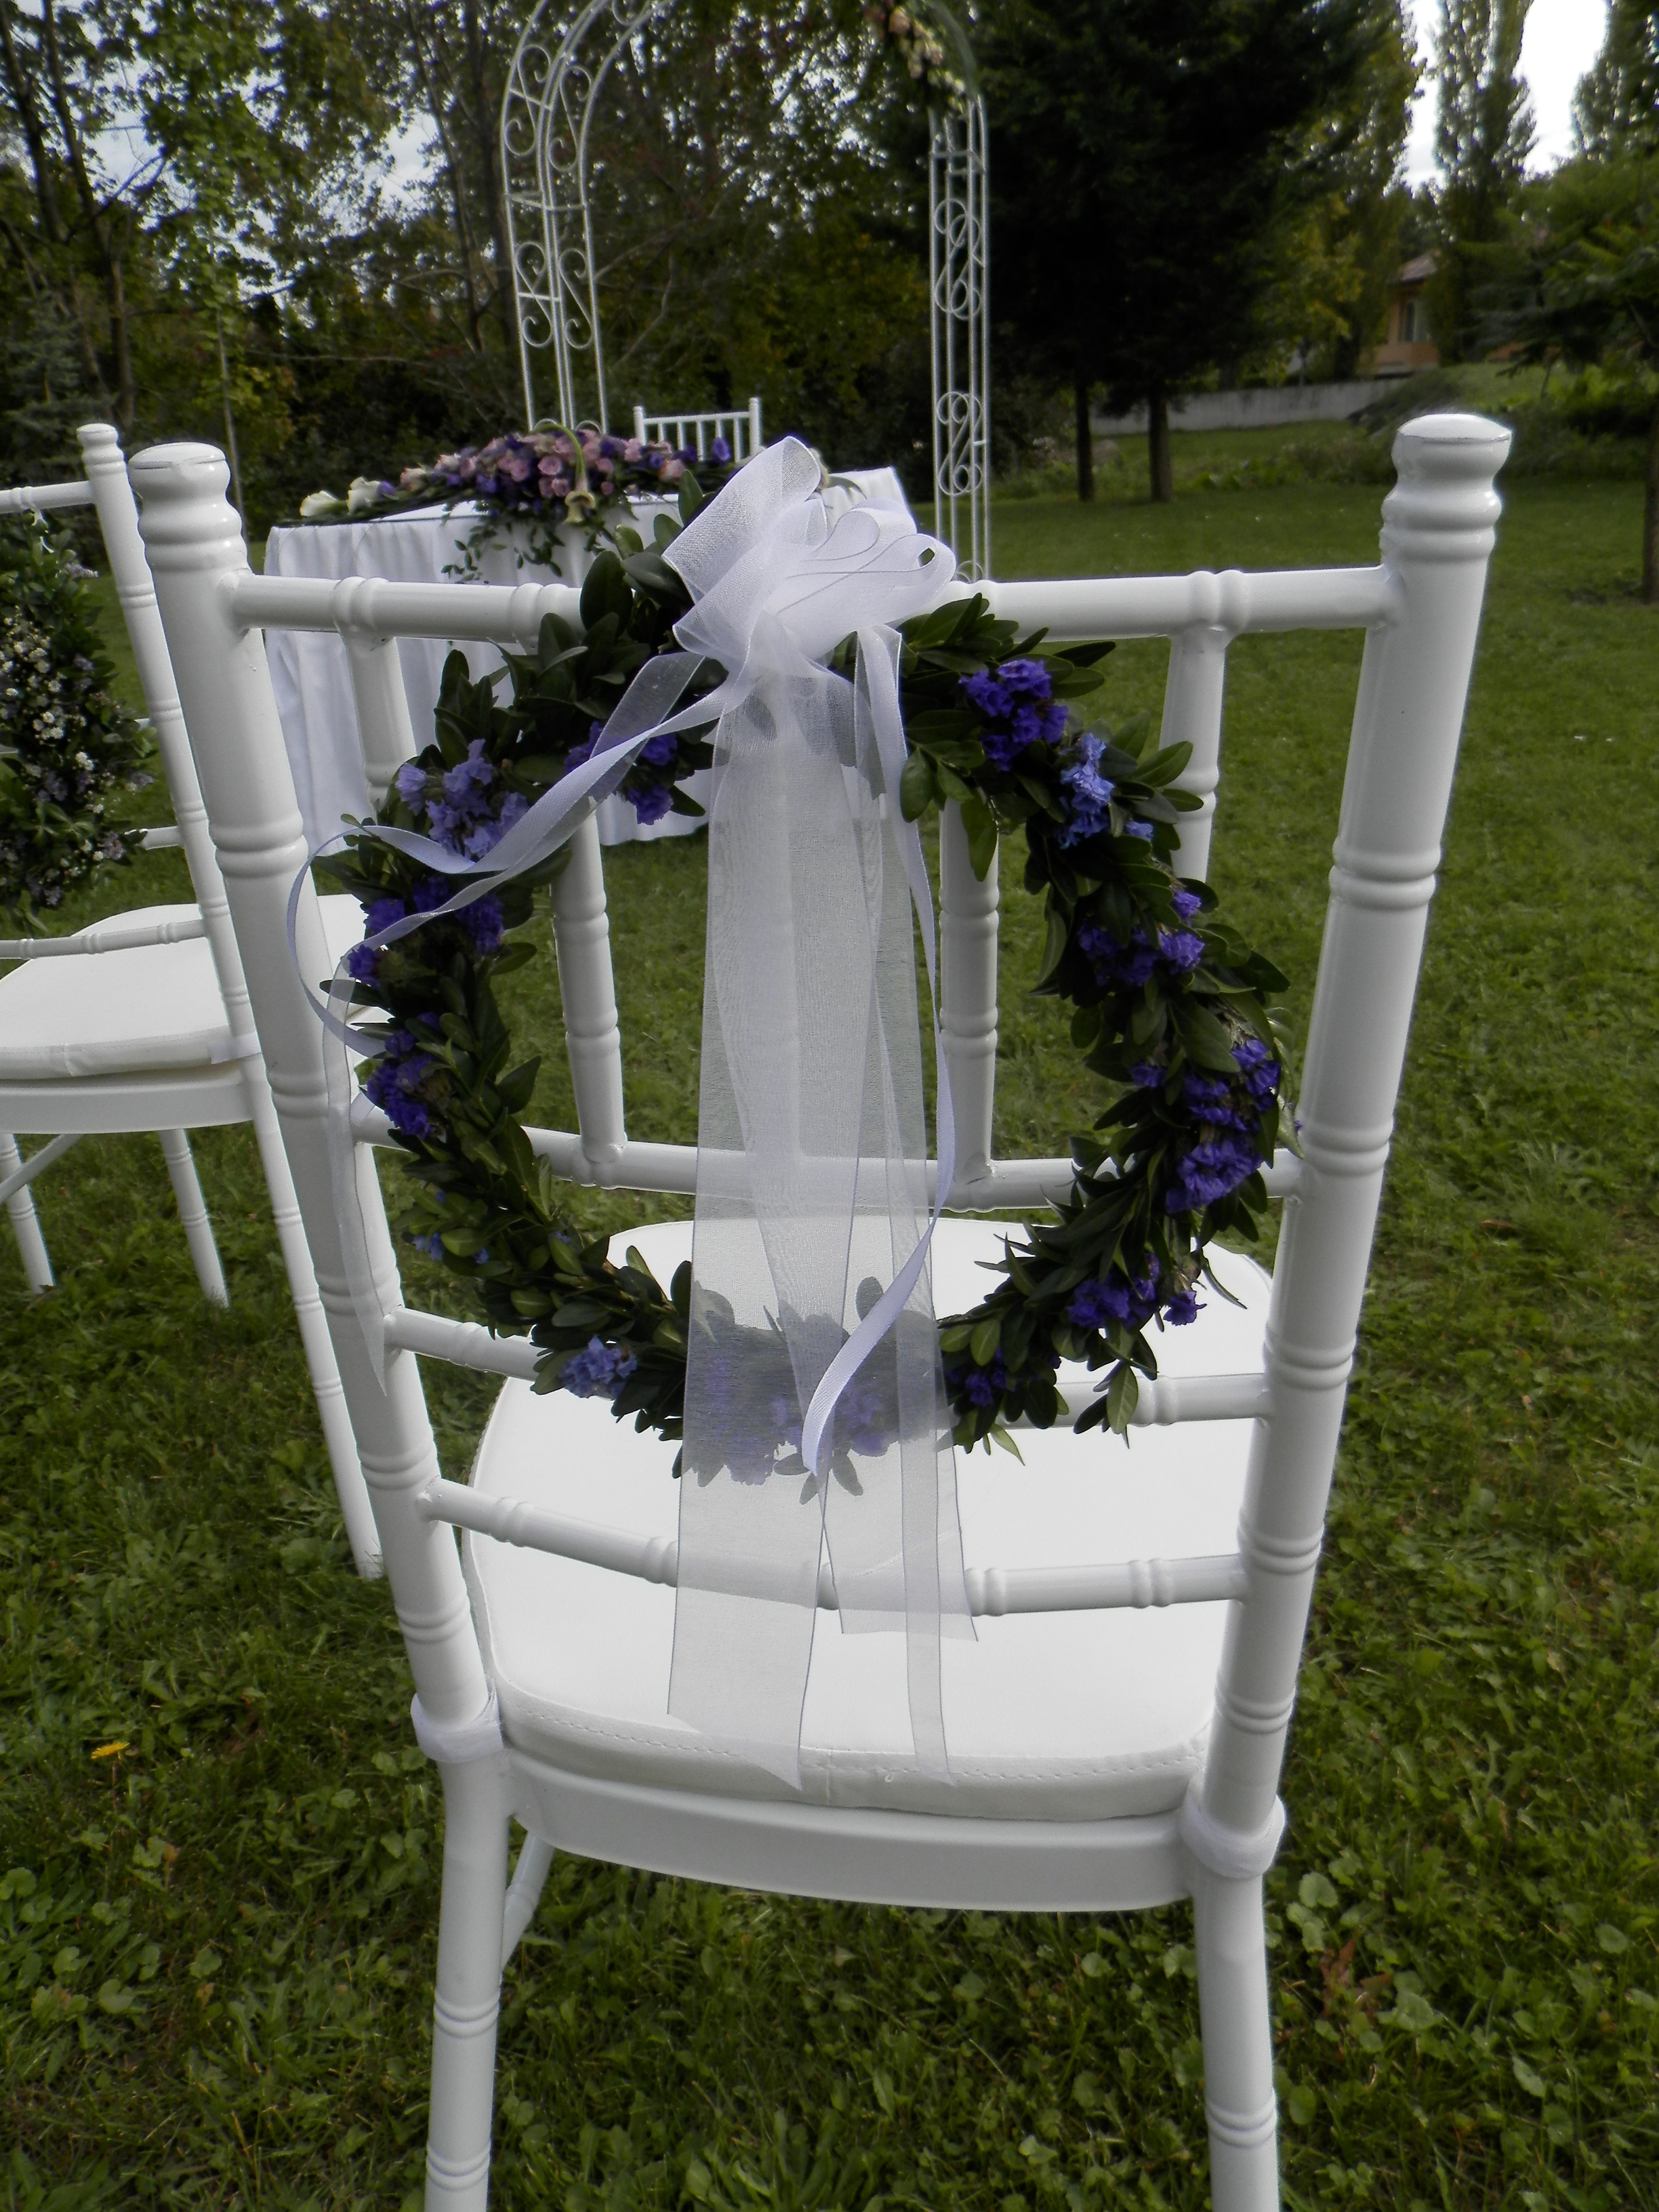
flower, chair, scenery, furniture, garden, wedding, wreath, art, man made object